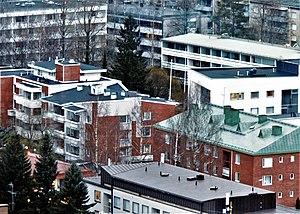
Mäki-Matti est un quartier de Jyväskylä en Finlande.